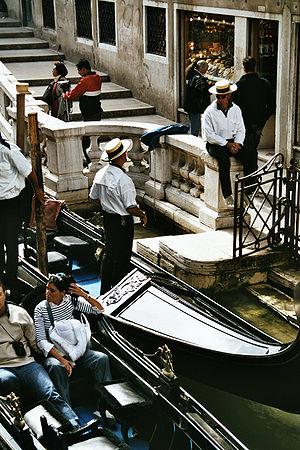
Gondoles et gondoliers à Venise